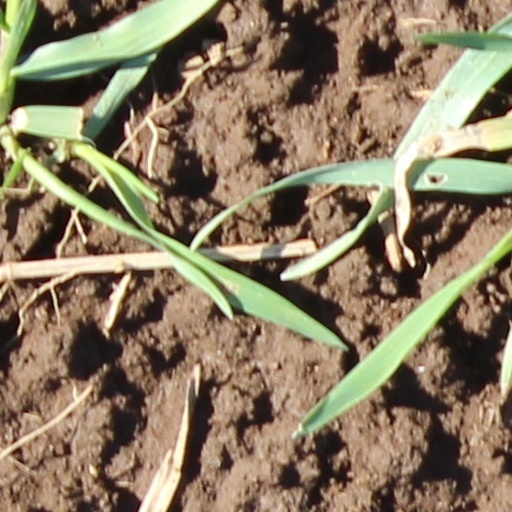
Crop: wheat